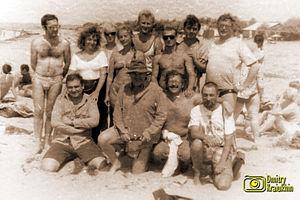
L'île de Touzla ou île de Tuzla se trouve au milieu du détroit de Kertch, entre à l'ouest la péninsule de Kertch et à l'est la péninsule de Taman.